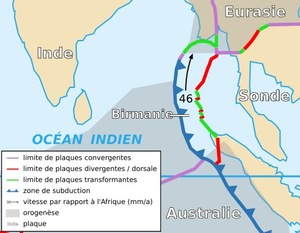
Carte de la plaque birmane
La plaque birmane ou plaque d'Andaman est une microplaque tectonique de la lithosphère de la planète Terre. Sa superficie est de 0,01270 stéradians. Elle est généralement associée à la plaque eurasienne.